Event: Nepal Earthquake
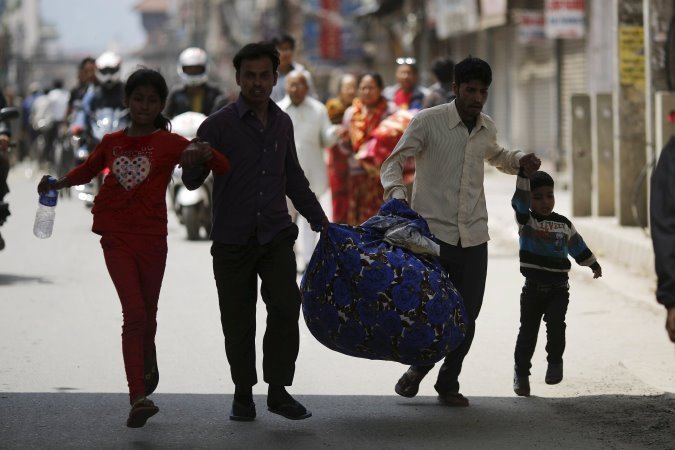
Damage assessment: no_damage